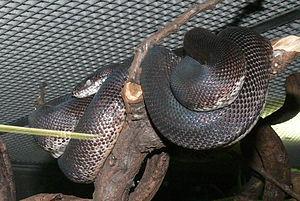
Le Python de Macklot est une espèce de serpents de la famille des Pythonidae.